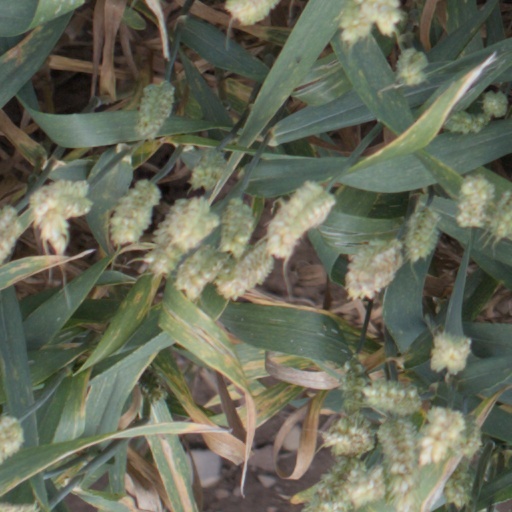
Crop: wheat